Liverpool Collegiate School

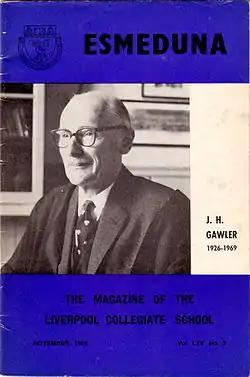
Esmeduna, cover of November 1969 edition

In 1943, the closing of Oulton High School and the merging of its pupils into the Collegiate, was accompanied by the installation of its head, W. J. R. Gibbs, as temporary headmaster of the Collegiate until his retirement in 1947. Gibbs set up a House System during the evacuation and had formed an active Parents' Association. He also started Parents' Nights to foster closer links between the school and the home.